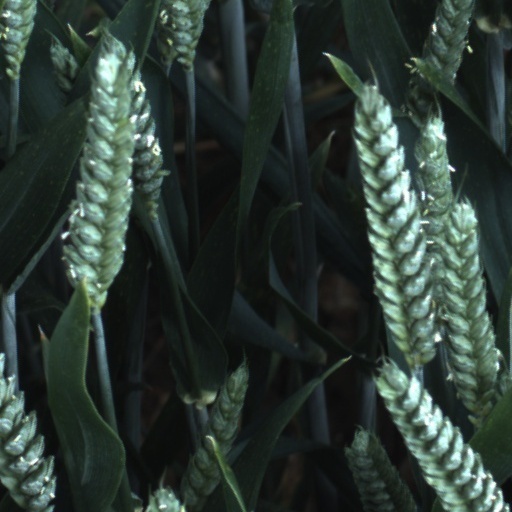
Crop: wheat